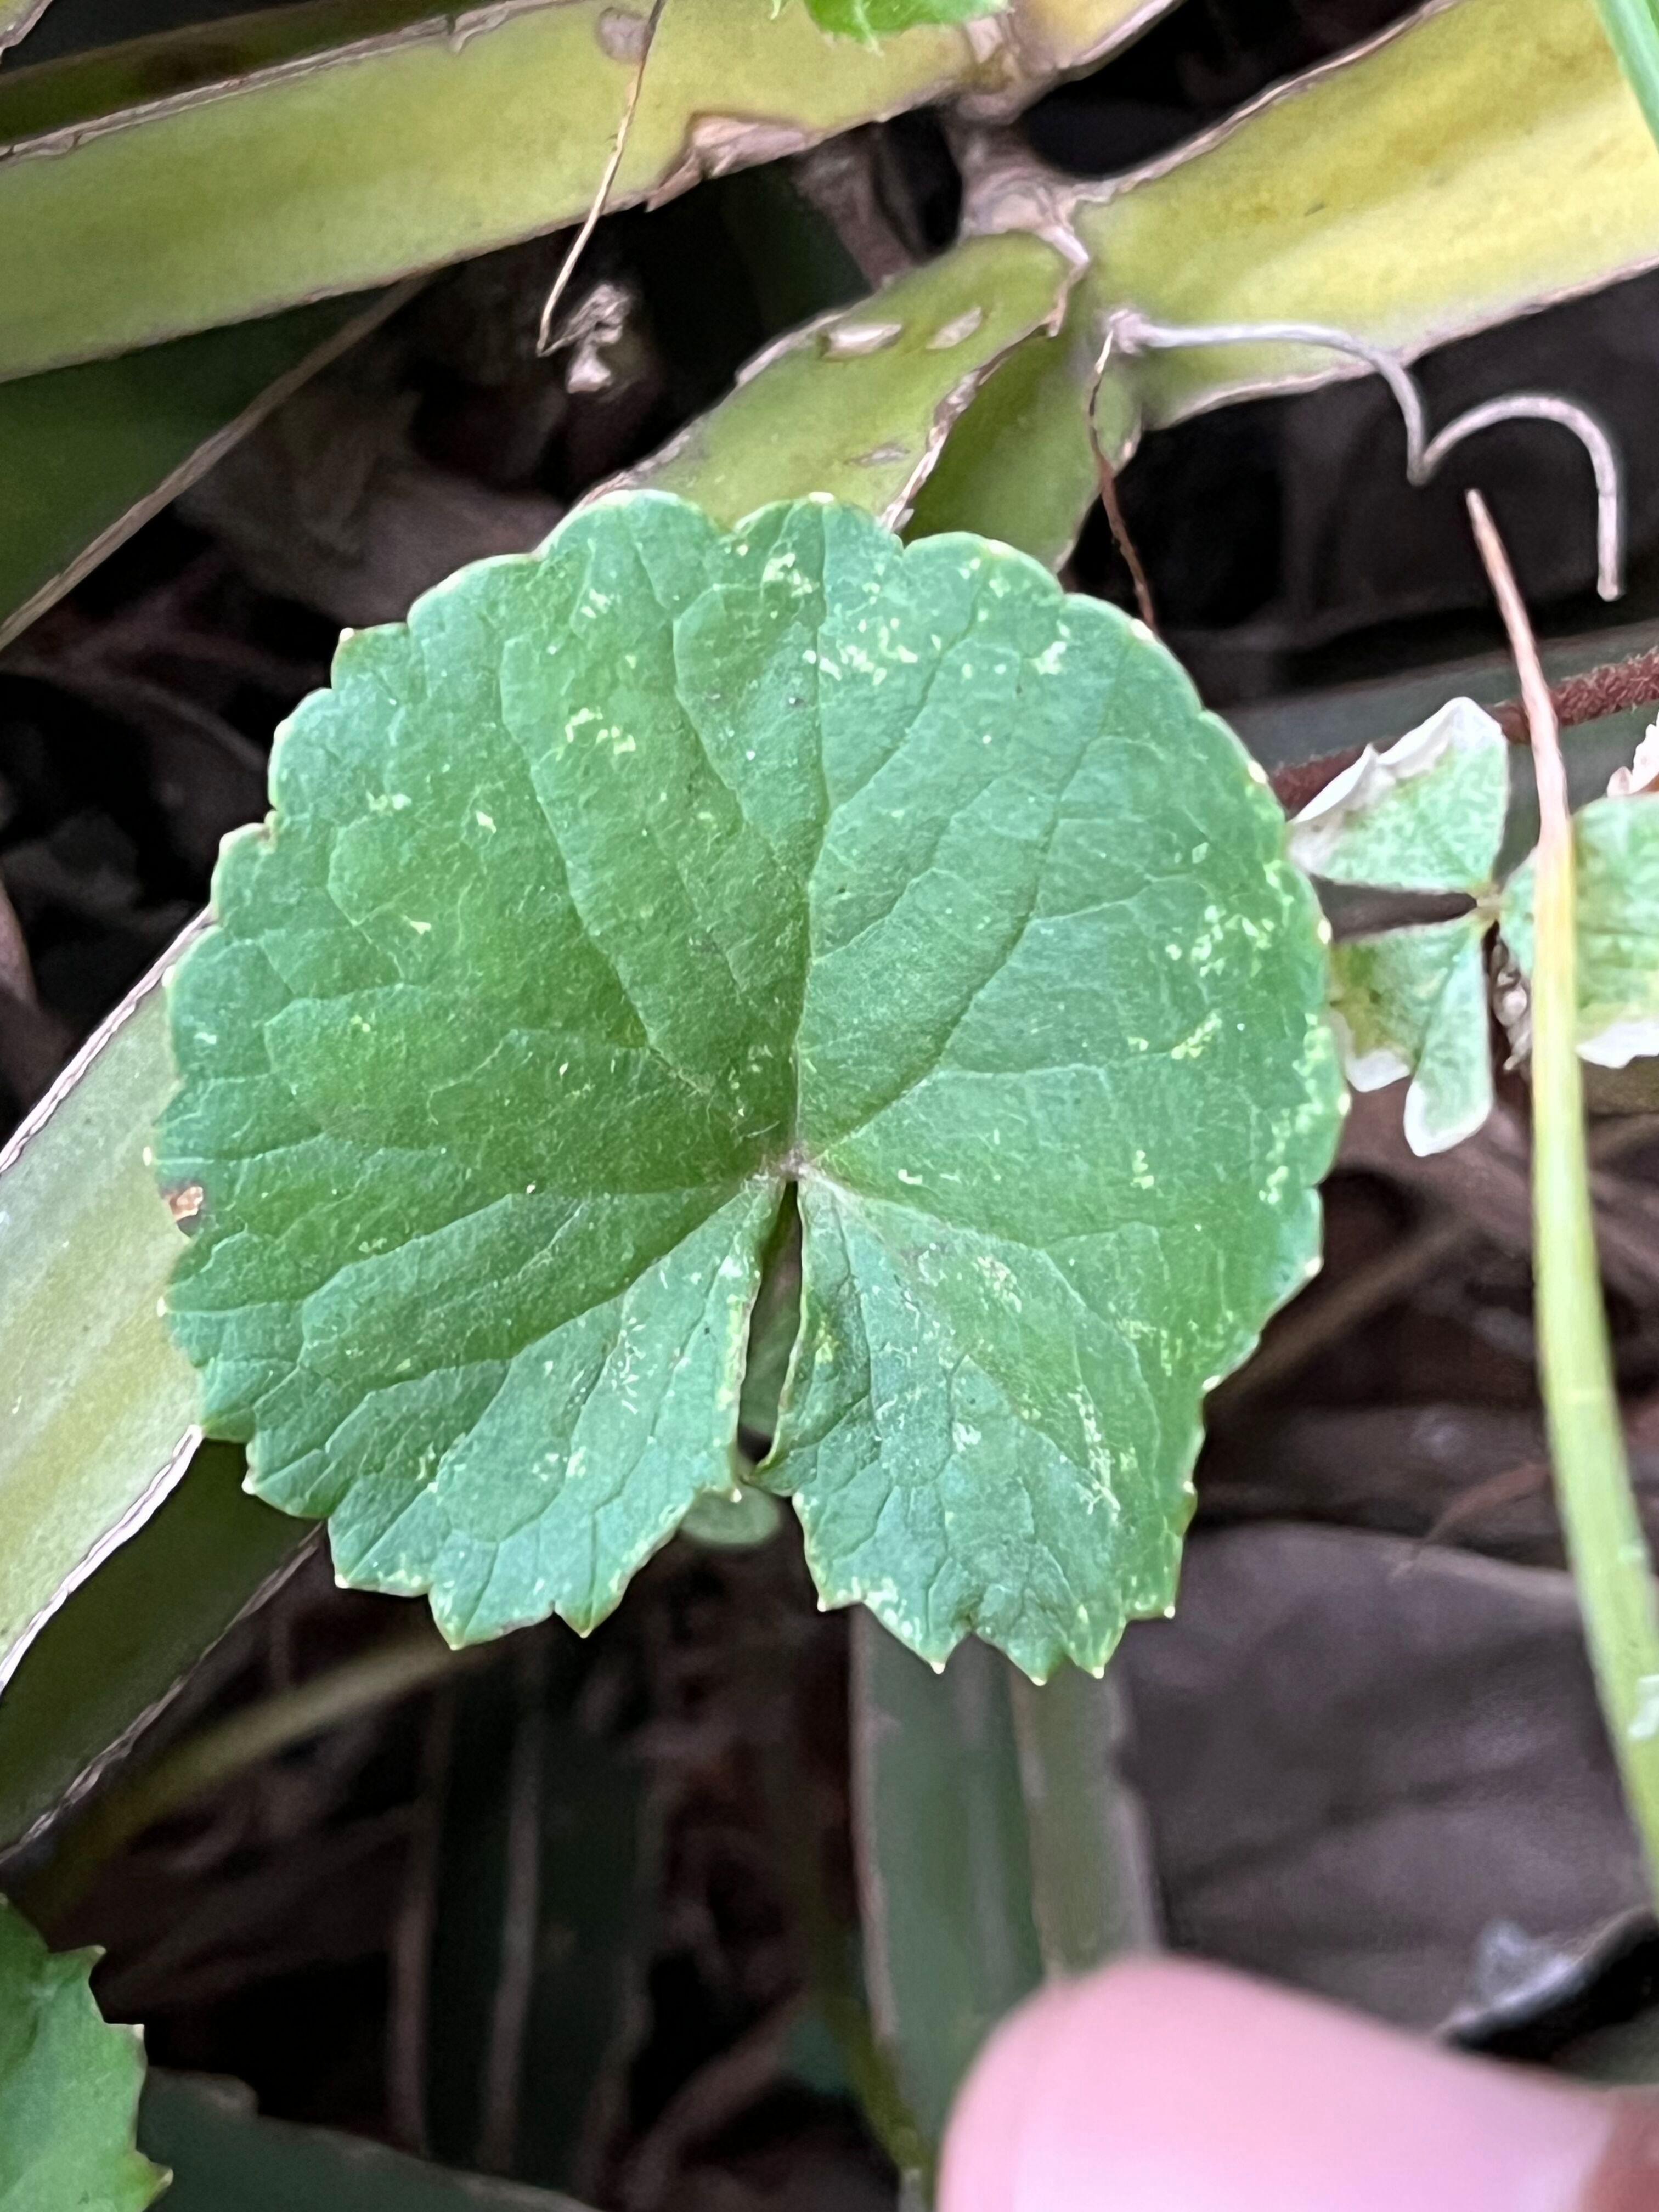
Plant species: centella-asiatica